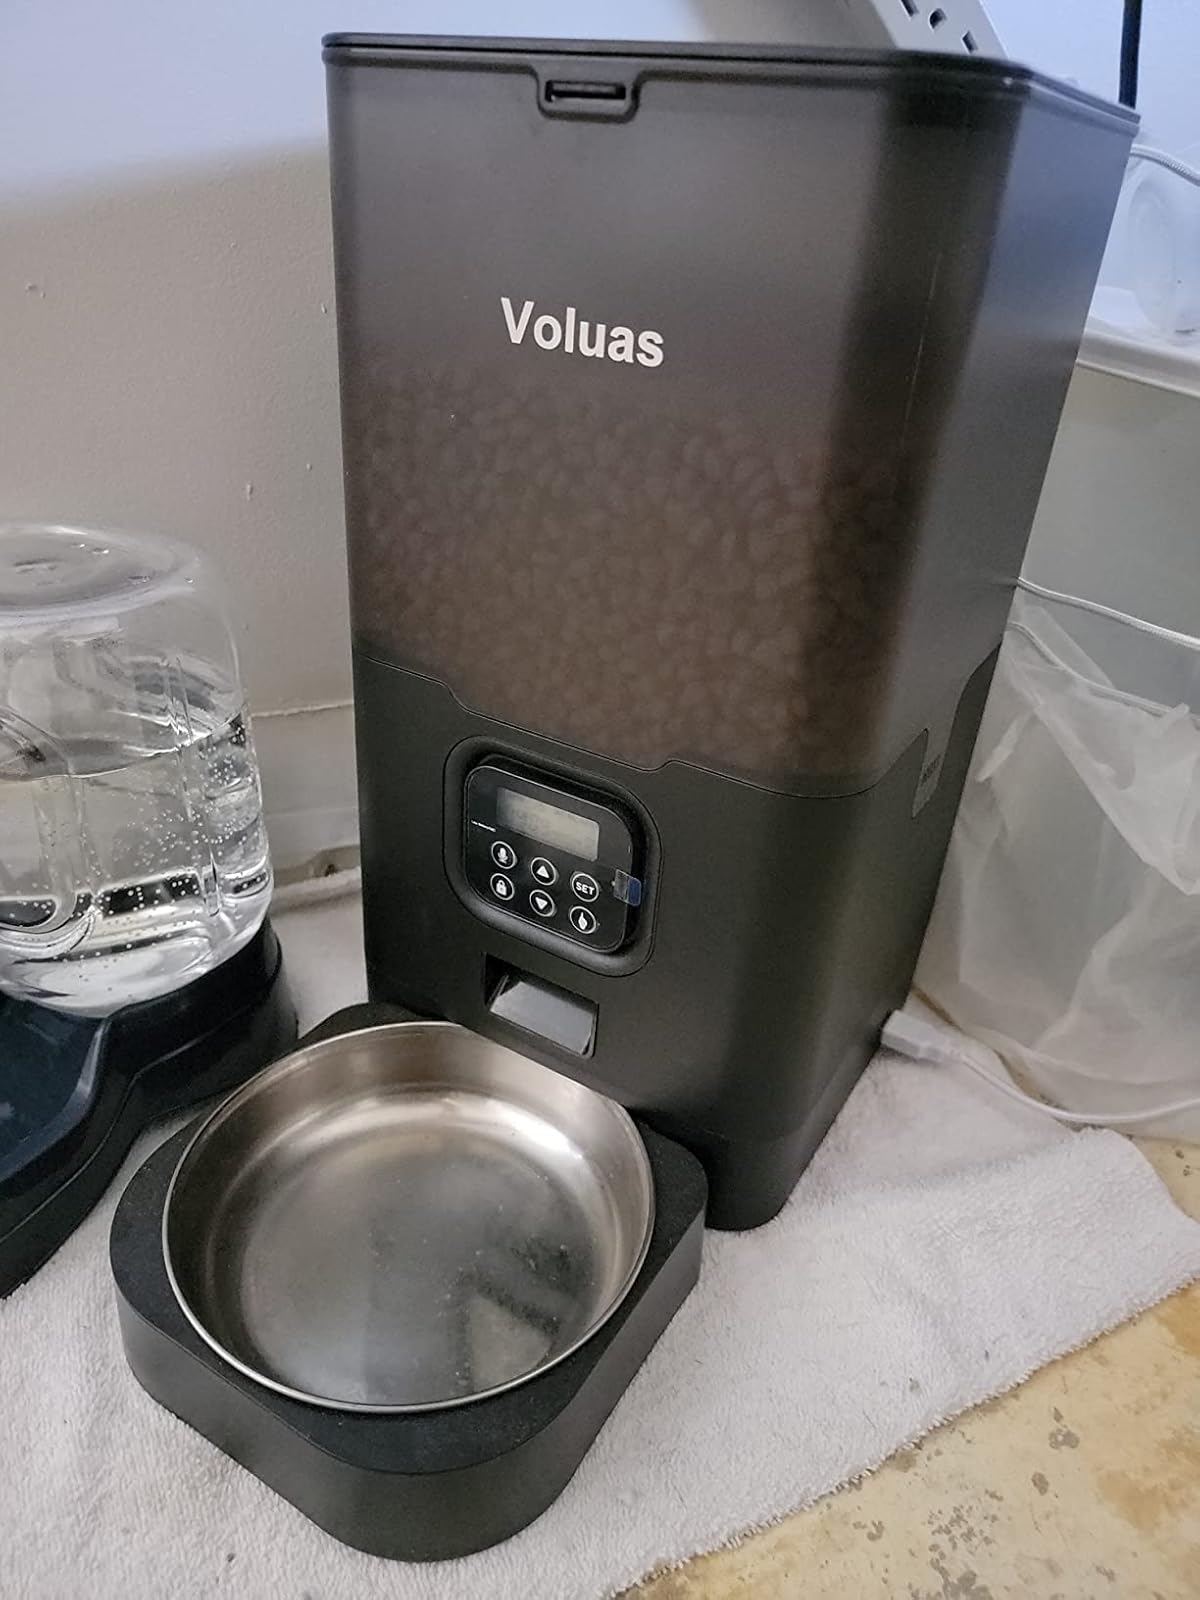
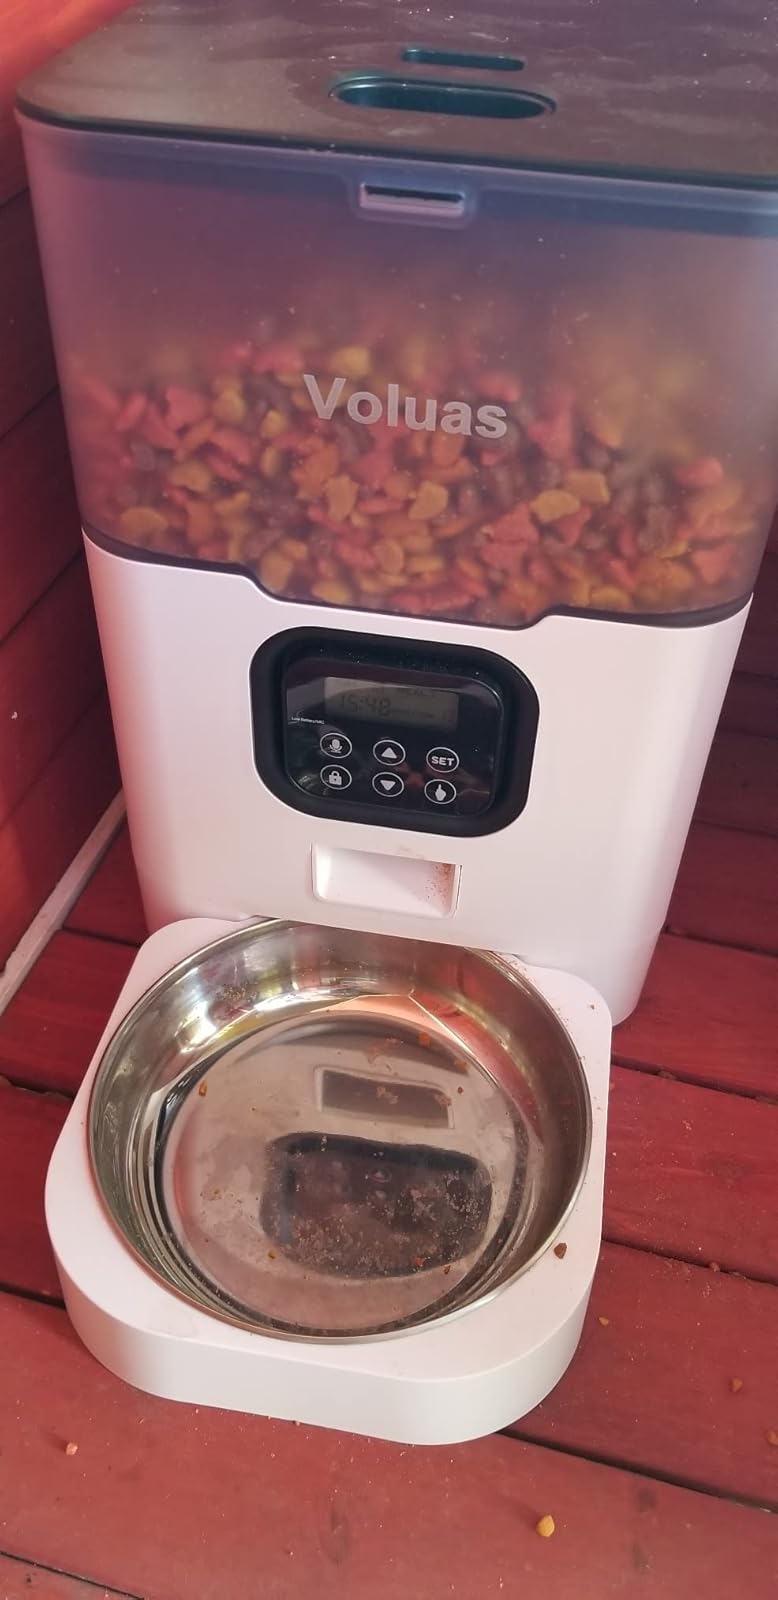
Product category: items_feeder
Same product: no